List of asteroid close approaches to Earth in 2015

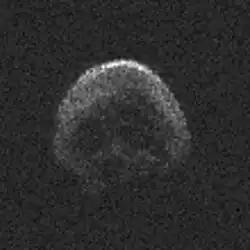
was radar imaged in late October 2015

An example list of near-Earth asteroids that passed more than 1 lunar distance (384,400 km or 0.00256 AU) from Earth in 2015.